Amman Citadel

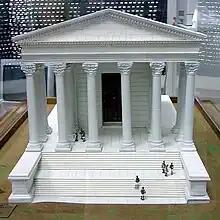
Suggested reconstruction of the temple (model)

The Great Temple, better but inaccurately known as the Temple of Hercules, is thought to be the most significant Roman structure within the Amman Citadel. According to an inscription, the temple was built when Geminius Marcianus was governor of the Province of Arabia (AD 161–166), in the same period as the Roman Theatre (still standing below Citadel Hill).